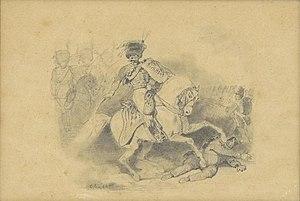
Charlet N.T. - Pencil - Le général Lallemand à Waterloo - ~10.3x15cm. Ce dessin a servi pour illustrer le mémorial de St Hélène du Comte Emmanuel de Las Cases. La gravure sur bois qui figure dans cet ouvrage de référence (p657, tome 2 édition de 1842, «
François Antoine « Charles » Lallemand, né le 23 juin 1774 à Metz et mort le 9 mars 1839 à Paris, est un général français de la Révolution et de l’Empire. Exilé aux États-Unis en 1815, il est réhabilité en 1830, promu lieutenant-général et fait pair de France.